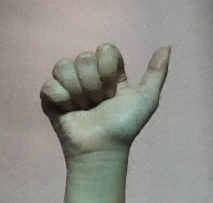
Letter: dhad